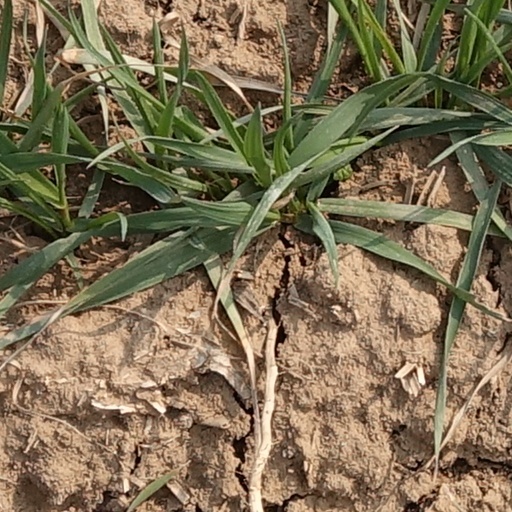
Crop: wheat